Samoyed dog

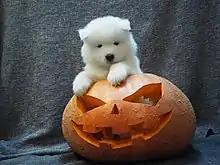
Samoyed puppy

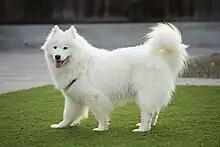
A two year old adult female Samoyed. The breed is characterized by an alert and happy expression.

During preparation for the Fram expedition to the North Pole in 1893–1896, 33 dogs were purchased from the Nenets people. While 28 of these dogs would go to the North Pole, none of them survived. The remaining dogs, including pups born during the voyage, were left aboard the ship. In April 1893 the bitch had another litter, most of them white. According to Nansen's notes "...all the dogs were strong, tough and excellent at pulling sleds; they worked very well in hunting Polar bears [as well]." These dogs would become the original Samoyeds.